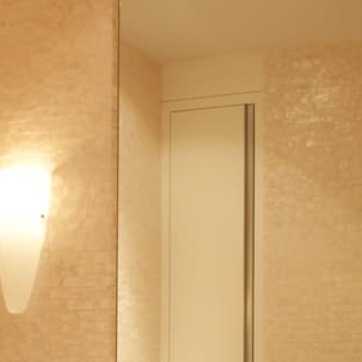
Material: mirror